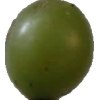
Label: grape